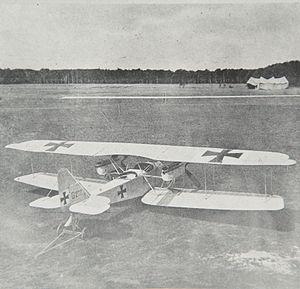
Le AEG G.III est un bombardier biplan bimoteur triplace dérivé du AEG G.II dont il se distinguait principalement par ses moteurs Mercedes D IV. Introduit en décembre 1915, l'AEG G.III semble avoir été construit à 120 exemplaires, mais fut peu utilisé au front. Le KG1 est pourtant connu pour avoir effectué des missions avec sur AEG G.III.
La Première Guerre mondiale voit le plein essor des premiers avions militaires, après de timides tâtonnements et utilisations avant guerre.